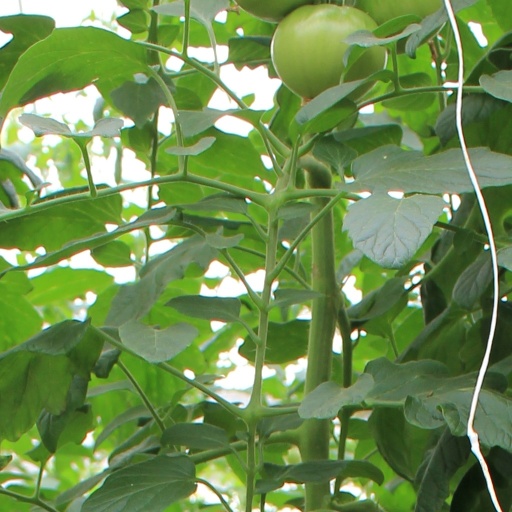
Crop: tomato